Buntingford branch line

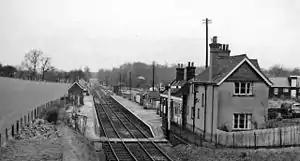
Braughing railway station

Rectification was put in hand, and on 30 June 1863 Col Yolland inspected the line. He was not entirely satisfied, but he reluctantly gave approval. The first trains ran on 3 July 1863. There were four trains each way daily and two in Sundays. The journey time of 50 minutes was reduced to 40 minutes from 1 August 1863. There were minimal goods facilities at the beginning. Income for the first quarter year (to 30 September 1863) was £1,221, of which £359 was from goods traffic.